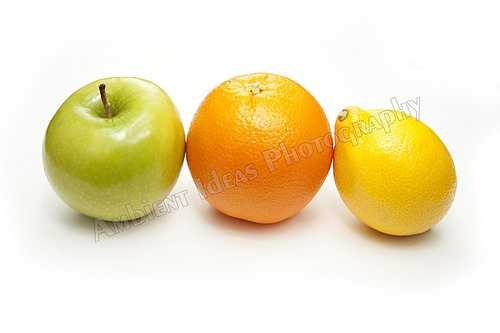
Label: Orange